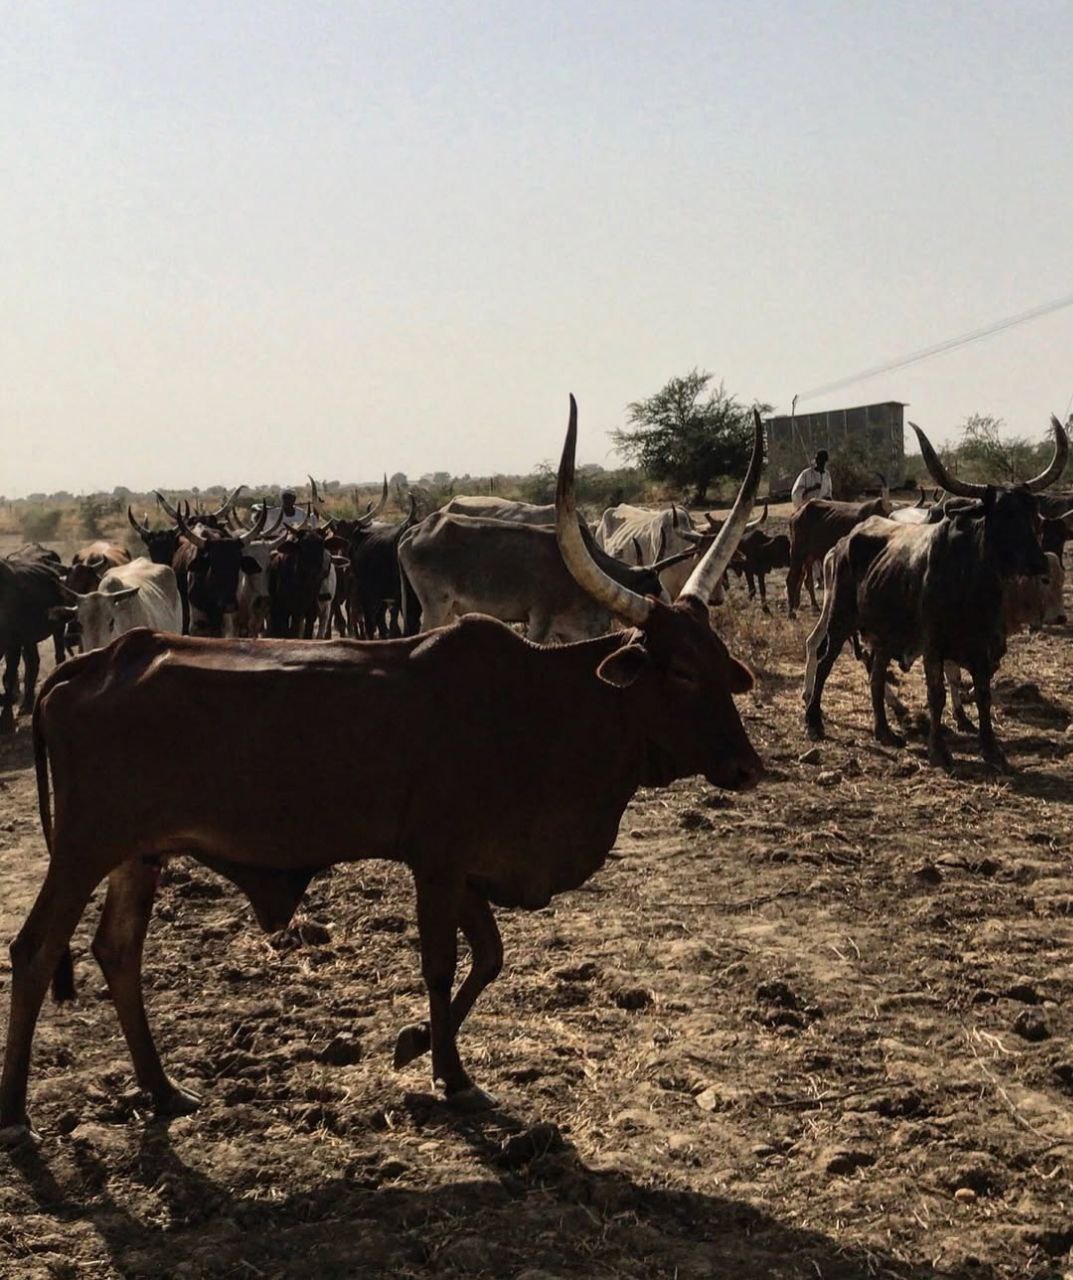
الوصف بالفصحى: تظهر الصورة قطيع من ثيران الكوري بمدينة الدمازين بولاية النيل الأزرق.
الوصف بالعامية السودانية: صورة فيها مجموعة من تيران في الدمازين.
التصنيف: Nature & Landscape